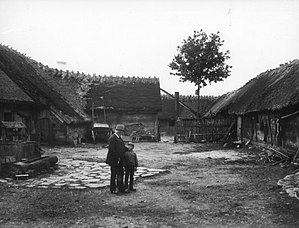
Tvillingegård fra Göinge, Skåne (Frilandsmuseet)
Bernhard Olsen på tvillingegårdens gårdsplads ved besigtigelse af gården på hjemstedet. Står sammen med en dreng, muligvis fra gården.
Bernhard Olsen på tvillingegårdens gårdsplads ved besigtigelse af gården på hjemstedet. Står sammen med en dreng, muligvis fra gården.
Tvillingegården fra Göinge er en gård, som oprindeligt stod i Näs, Norra Mellby, Hässleholms kommun i Skåne. Den blev i 1899 købt af Dansk Folkemuseum og opført på Frilandsmuseet, hvor den har været åben siden 1901.